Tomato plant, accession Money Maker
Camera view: tilt-top (135 deg); turntable rotation: 270 degrees
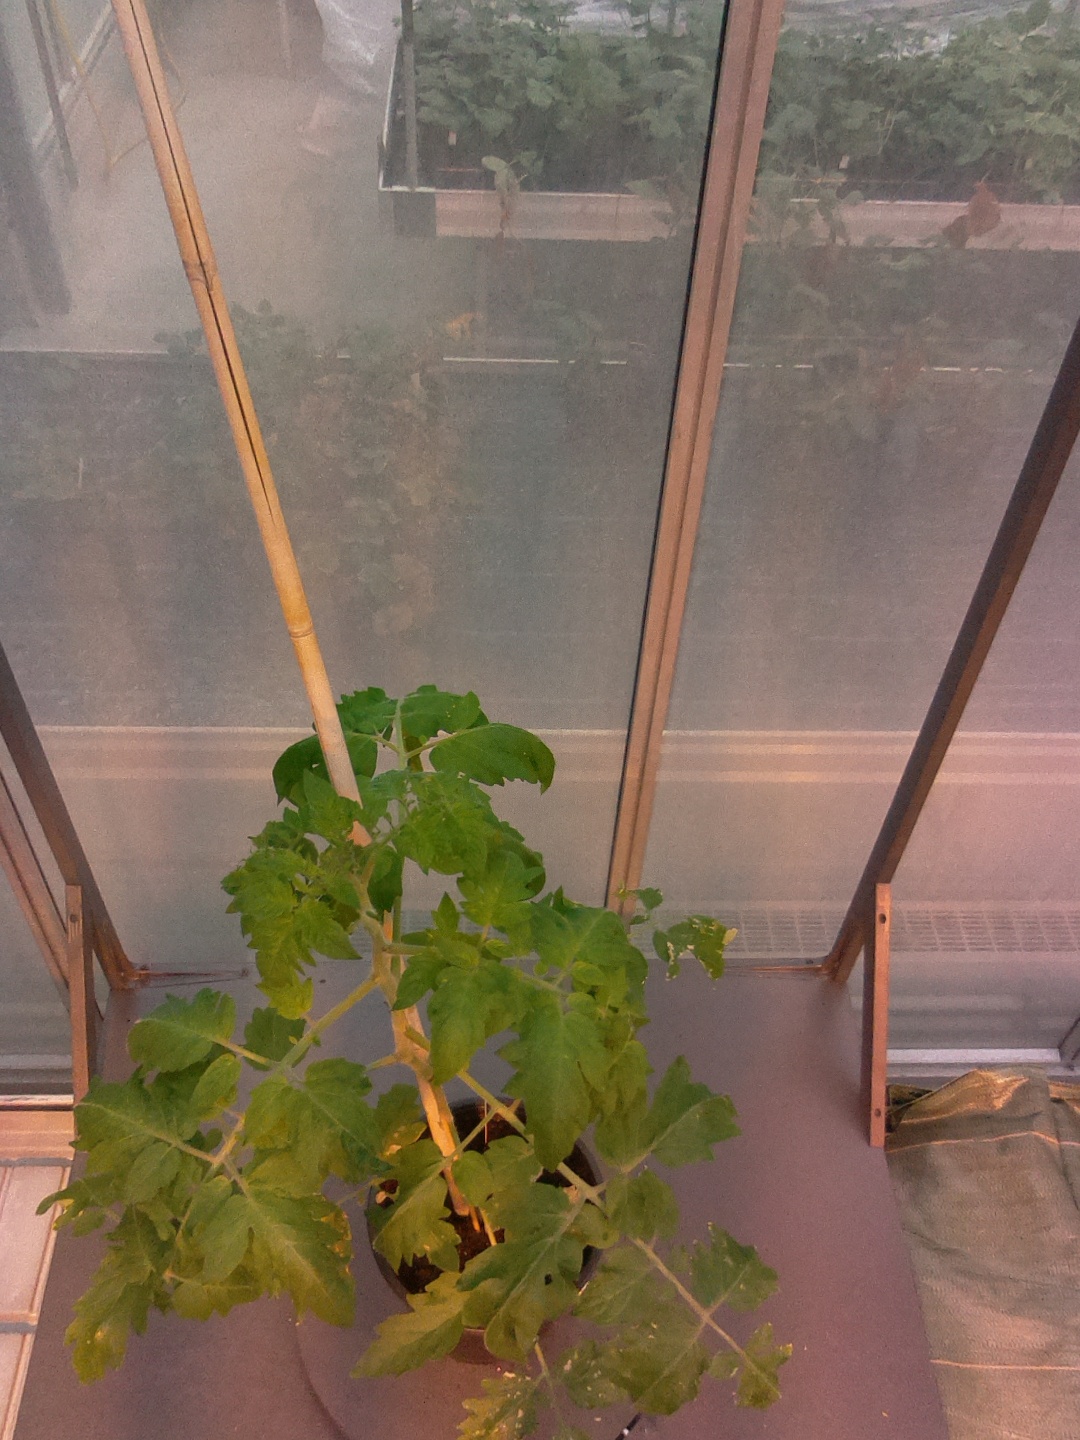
BBCH growth stage 51: First inflorence visible, visible closed flower bud